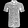
Label: Shirt